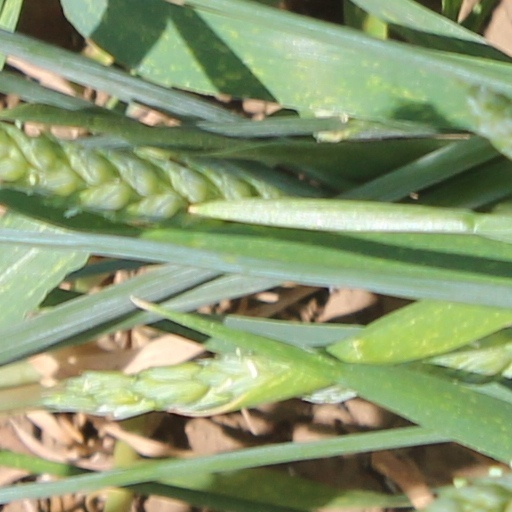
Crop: wheat